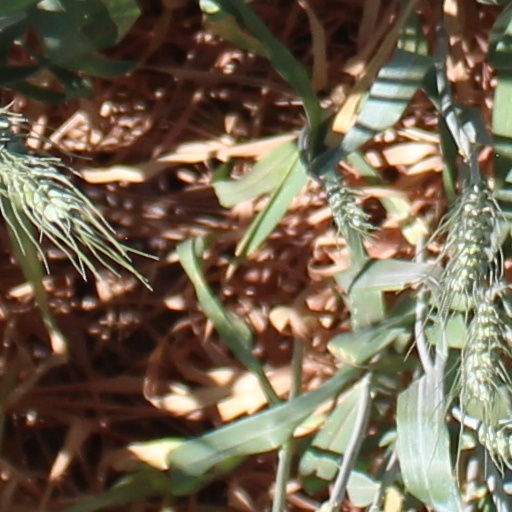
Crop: wheat